Answer in natural language. Considering the relative positions, is Doorway (highlighted by a green box) above or below black cylindrical bin with lid (highlighted by a red box)? Choose between the following options: above or below
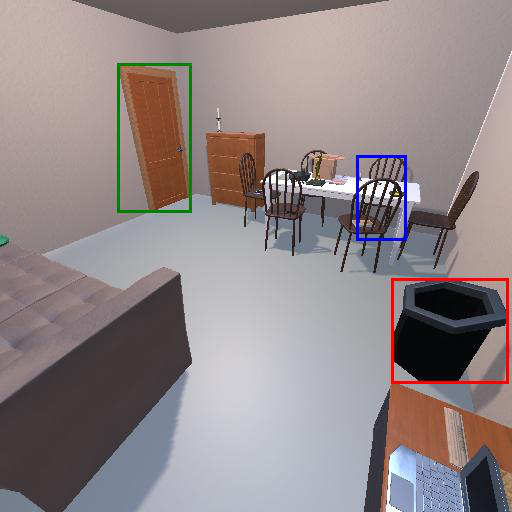
<answer>above</answer>